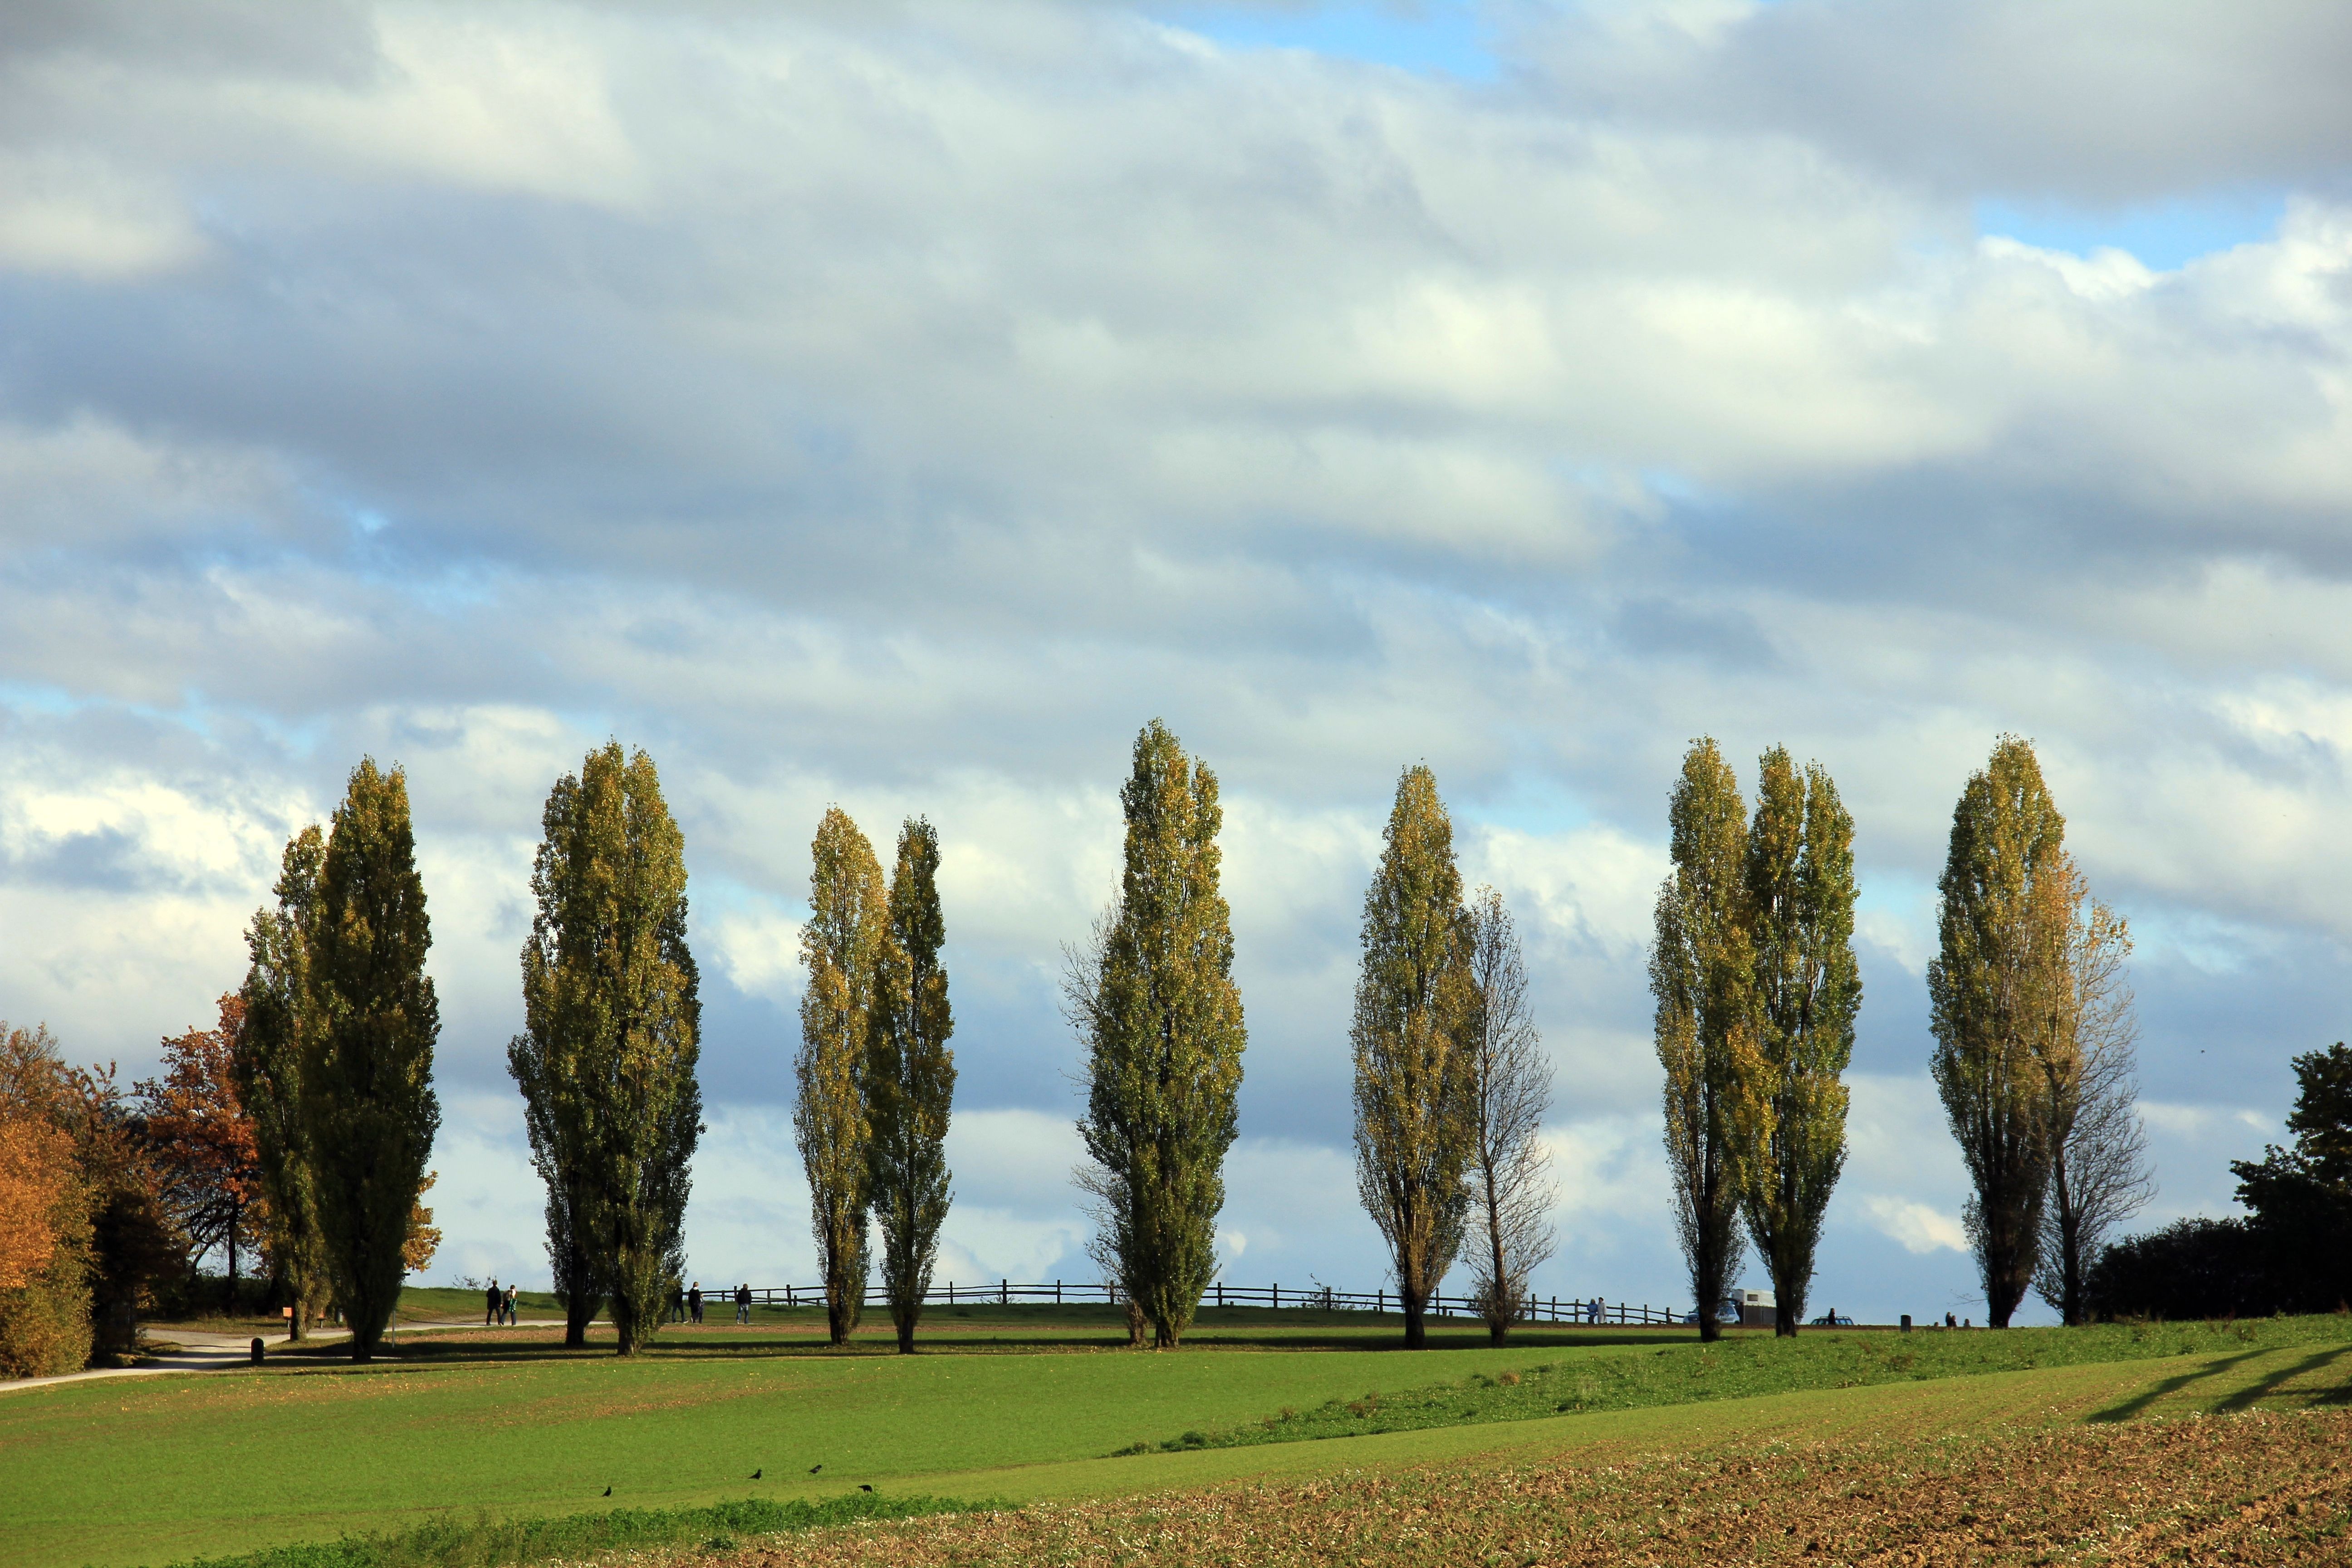
landscape, tree, nature, grass, horizon, cloud, plant, sky, field, lawn, meadow, prairie, sunlight, hill, agriculture, plain, trees, avenue, grassland, away, poplar, arable, rural area, poplar avenue, grass family, woody plant, arecales